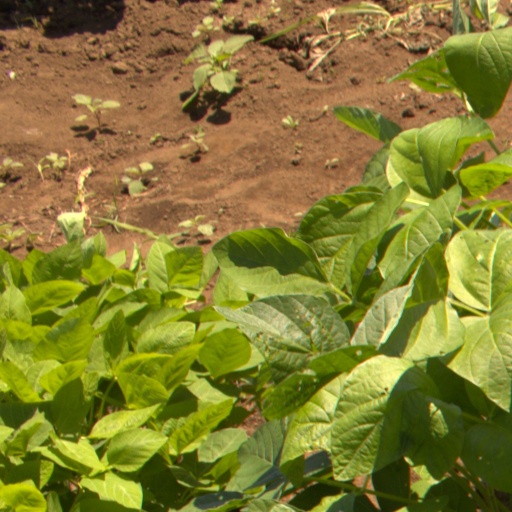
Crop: soybean